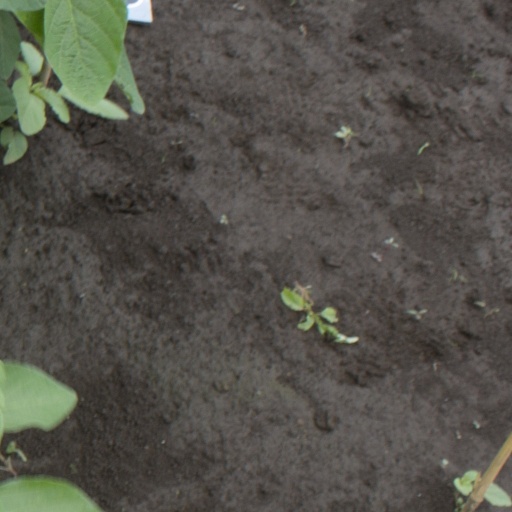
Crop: soybean